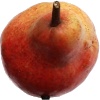
Label: Pear Red 1